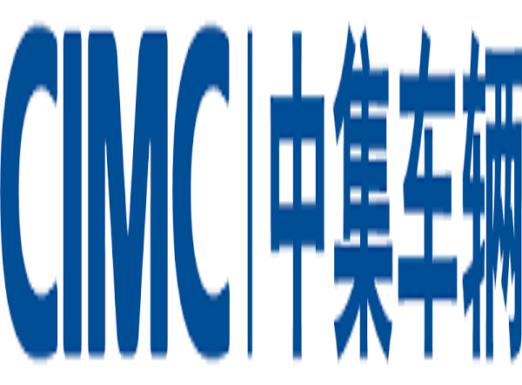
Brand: Cimc-1
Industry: Transportation